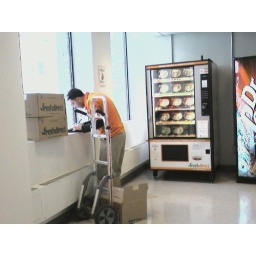
Fresh Direct 4-minute meal vending machine in office